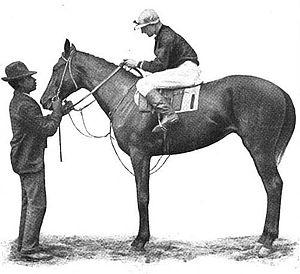
Le Temple de la renommée des courses américaines a été fondé en 1951 à Saratoga Springs, dans l'état de New York, pour honorer les chevaux, entraîneurs et jockeys des courses de pur-sang.